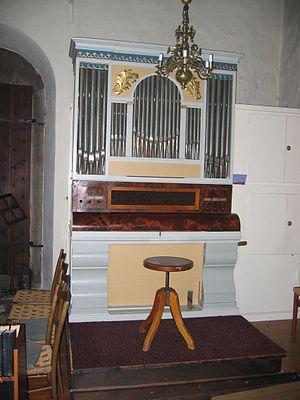
Harry et Valter Moberg, nés le 5 mars 1915 à Sandviken en Suéde, étaient des frères jumeaux suédois et facteurs d'orgues.